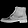
Label: Ankle boot